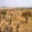
Label: plain